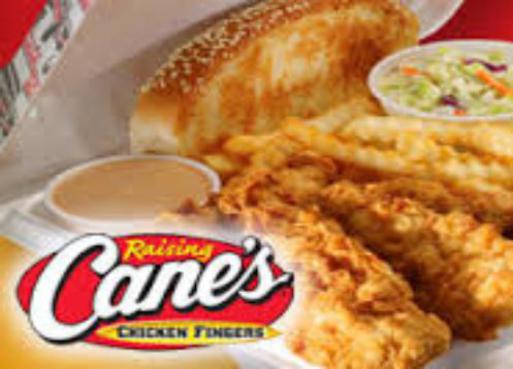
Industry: Food